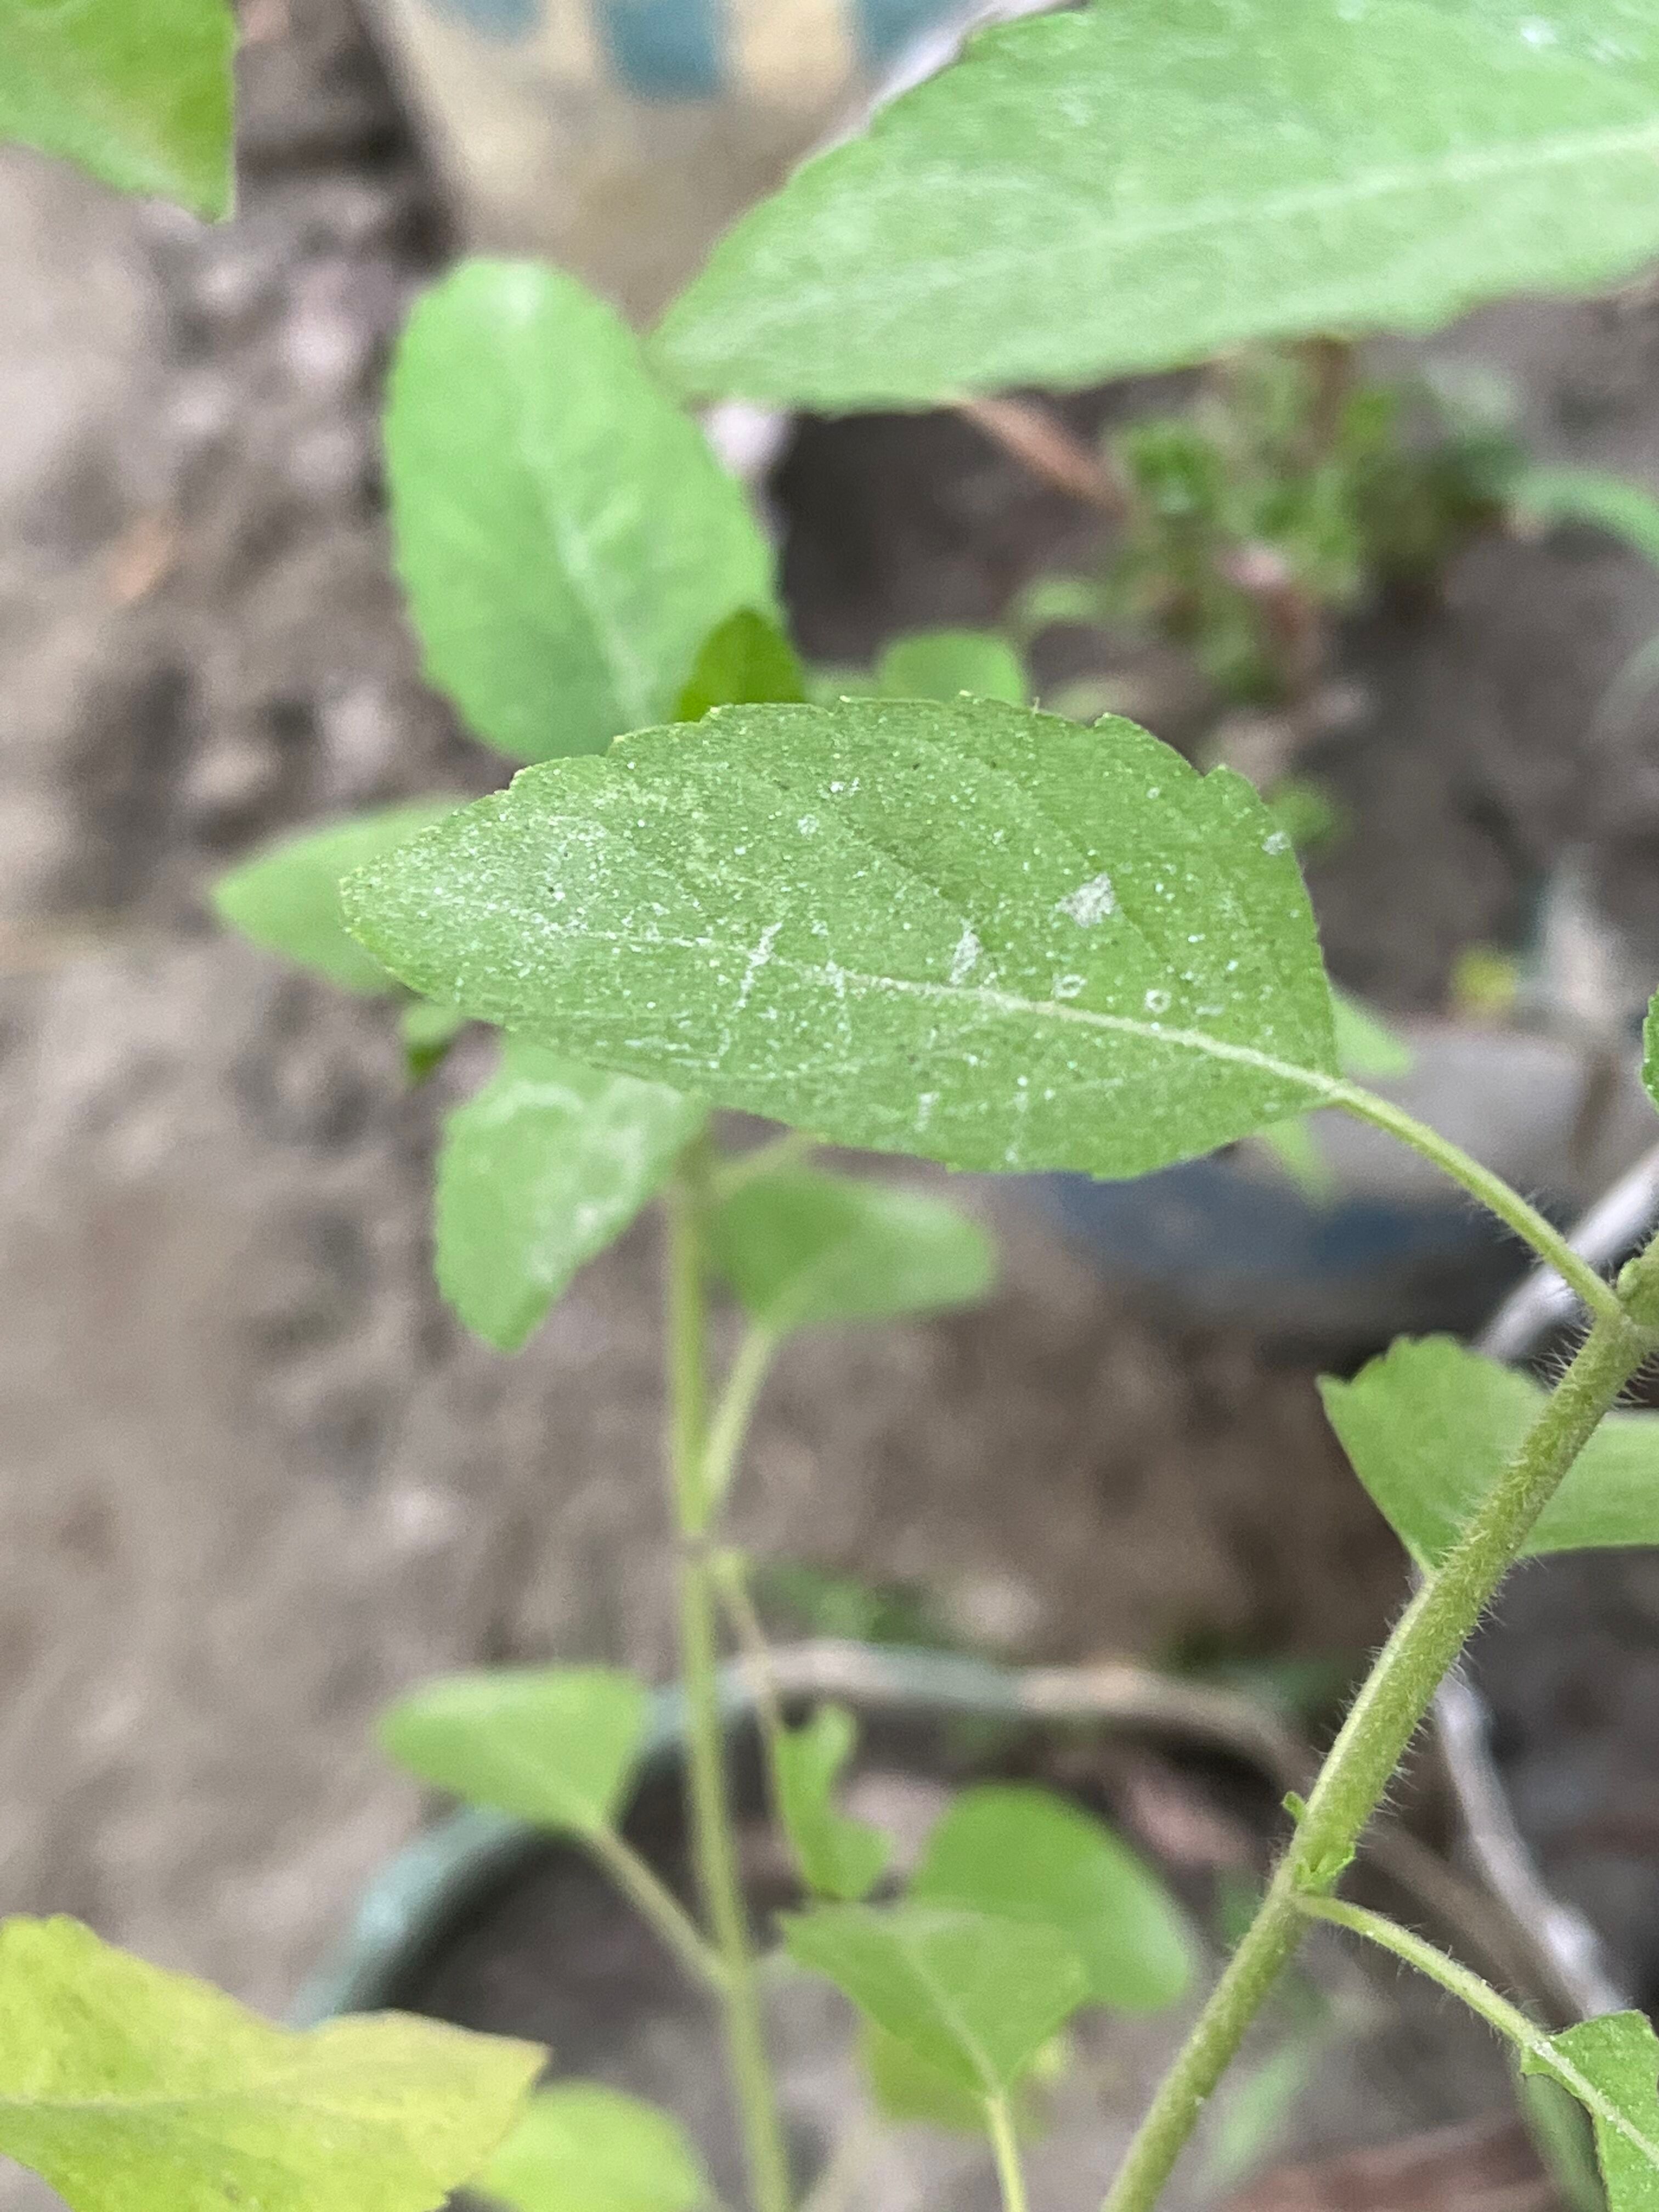
Plant species: ocimum-tenuiflorum